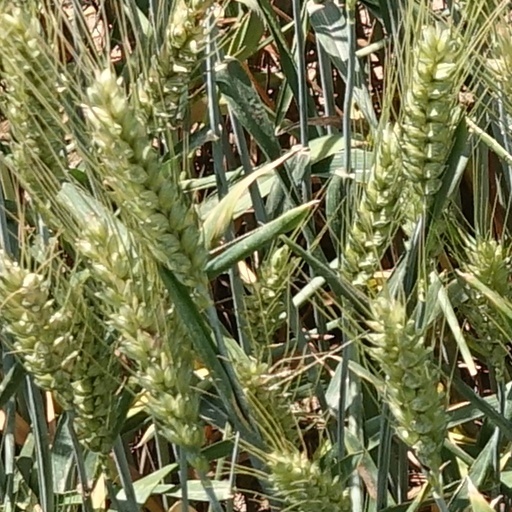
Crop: wheat